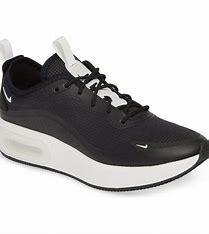
Brand: Nike
Model: Air Max DIA